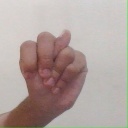
अक्षर: न